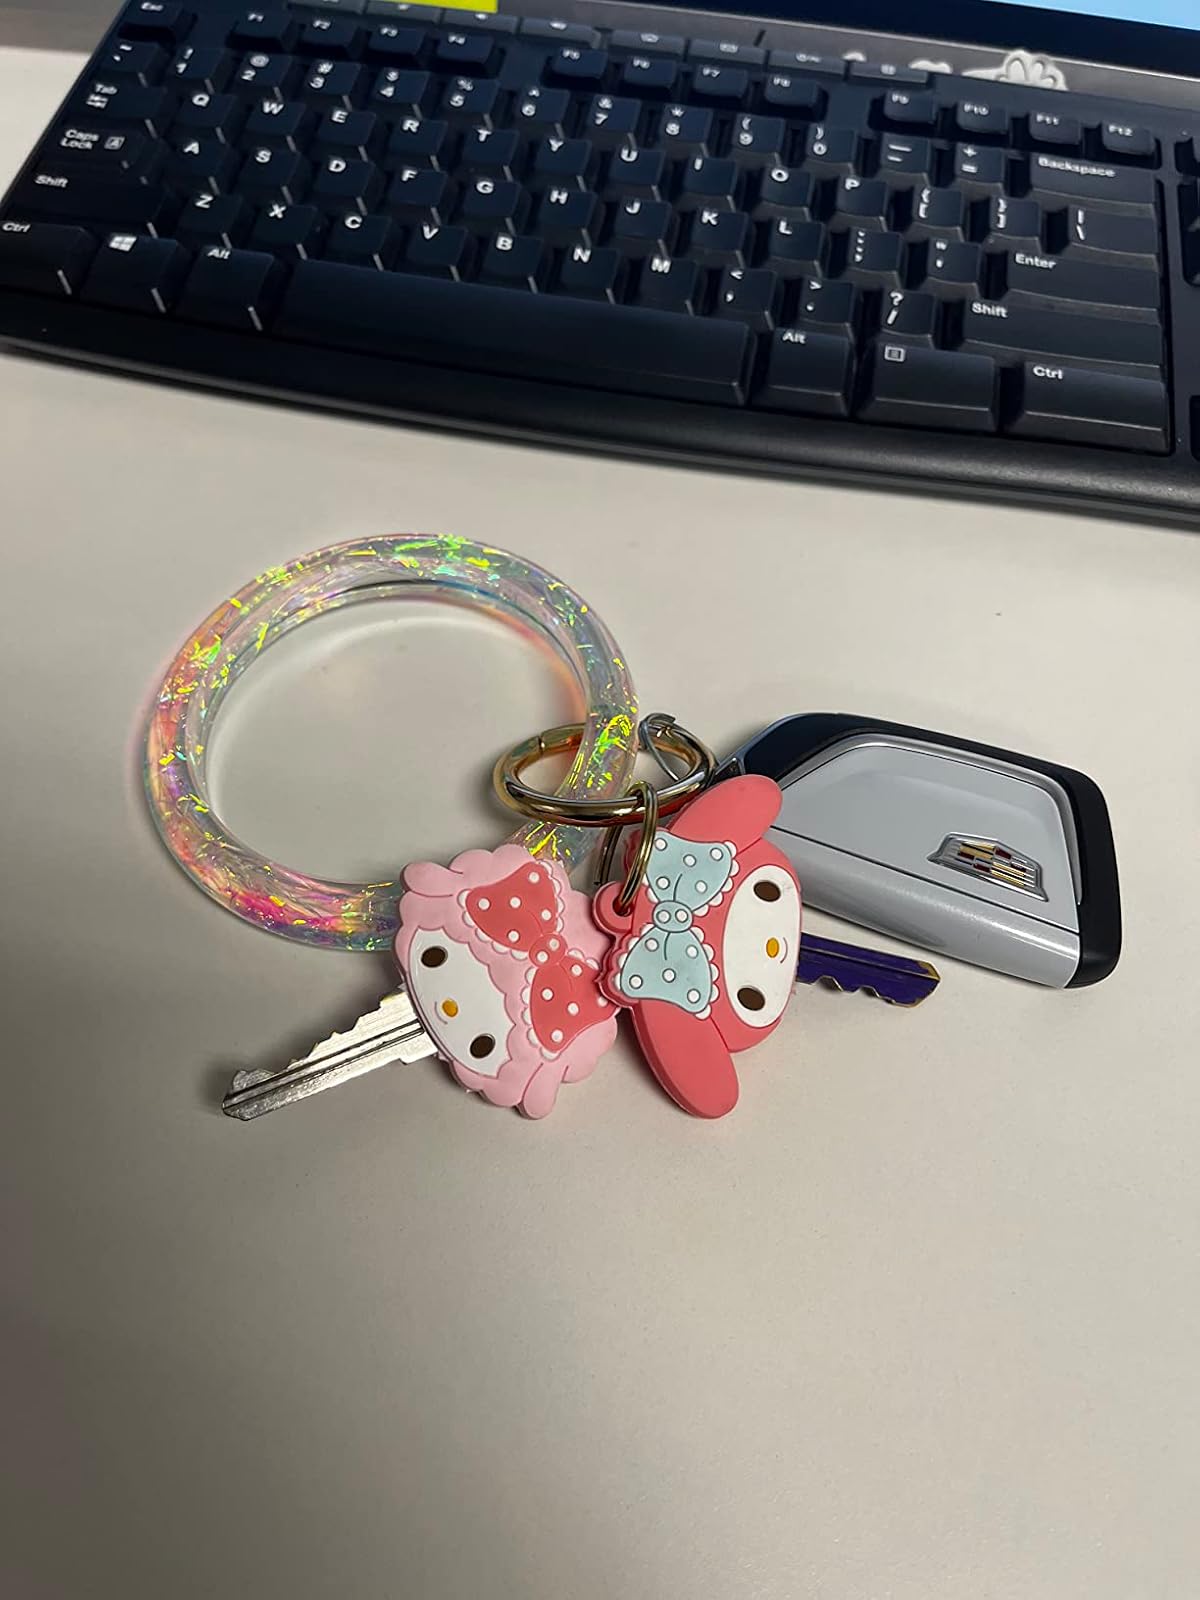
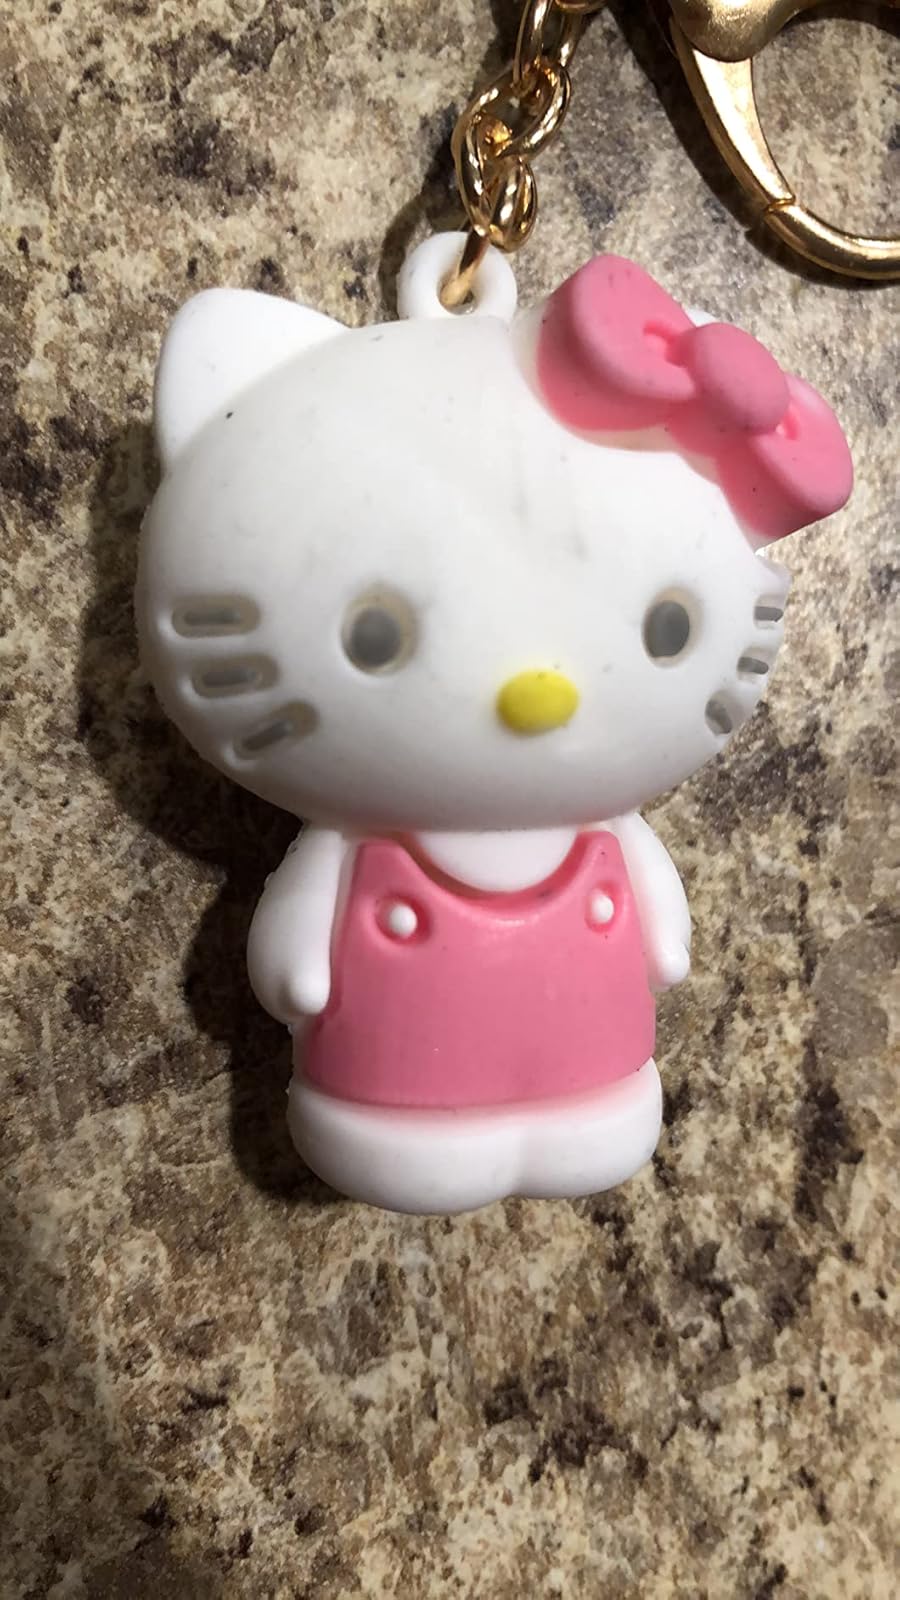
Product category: accessories_keychain
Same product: no